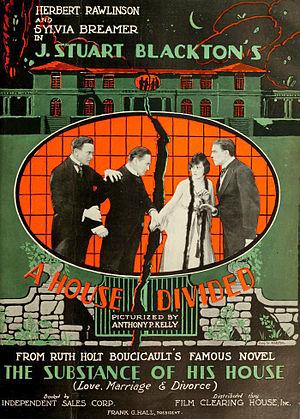
Herbert Rawlinson est un acteur et producteur britannique né le 15 novembre 1885 à New Brighton, mort le 12 juillet 1953 à Los Angeles.